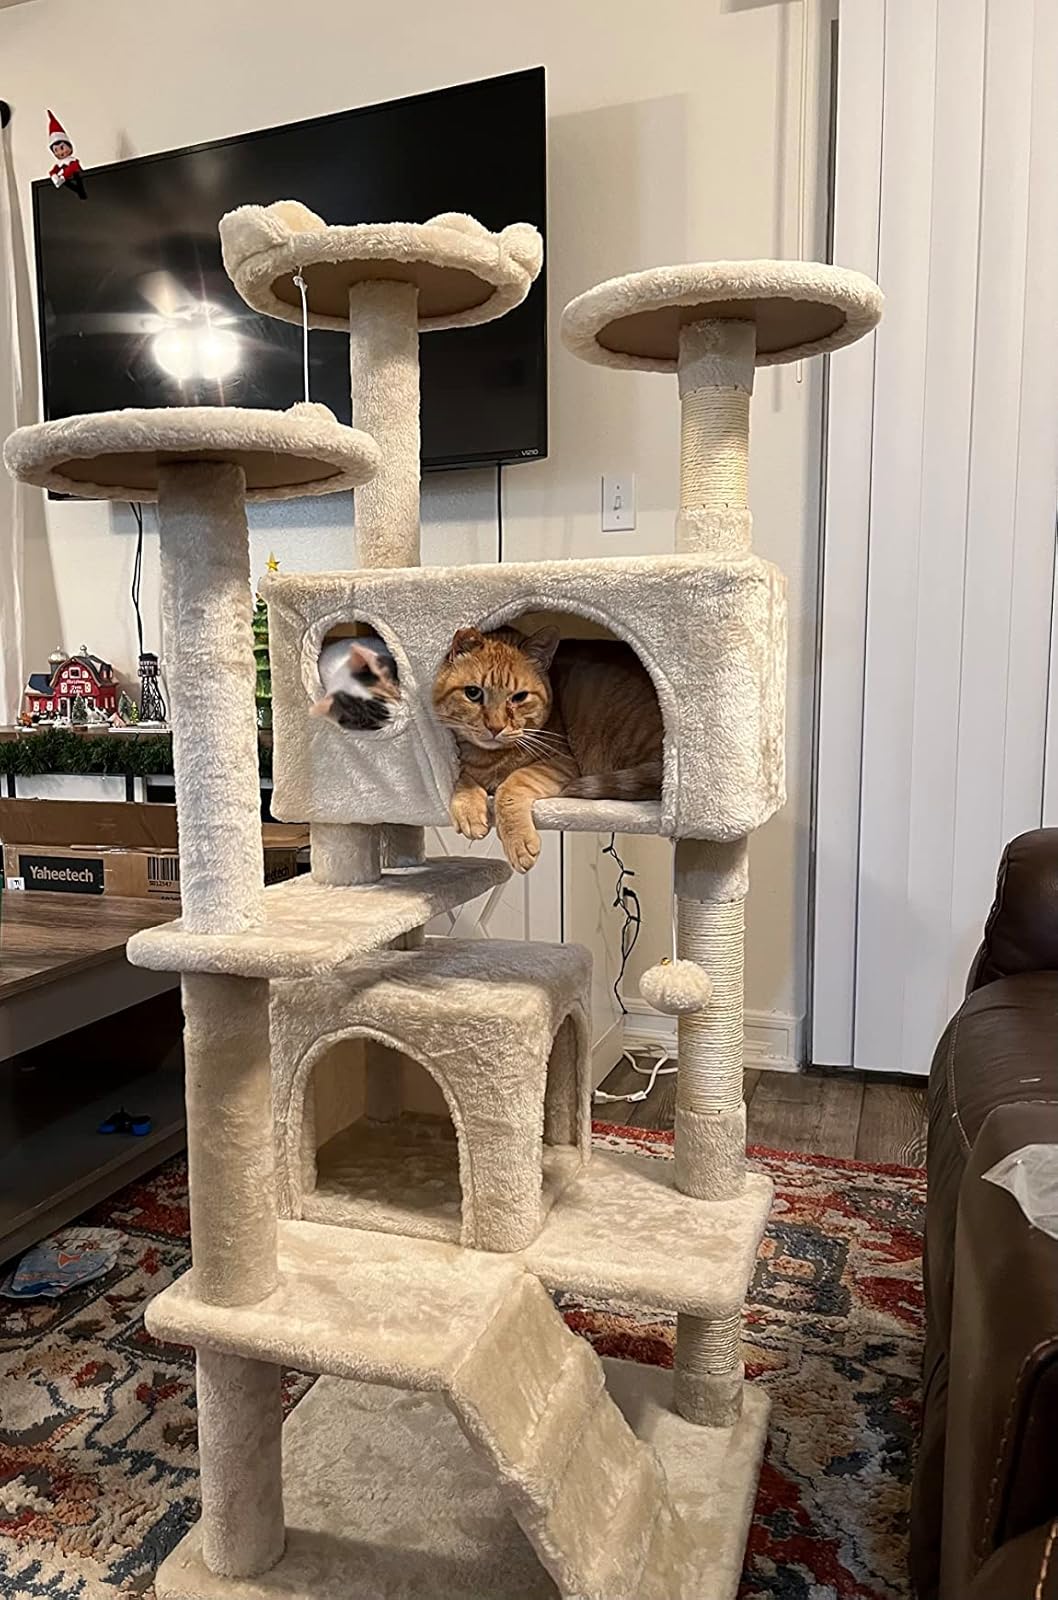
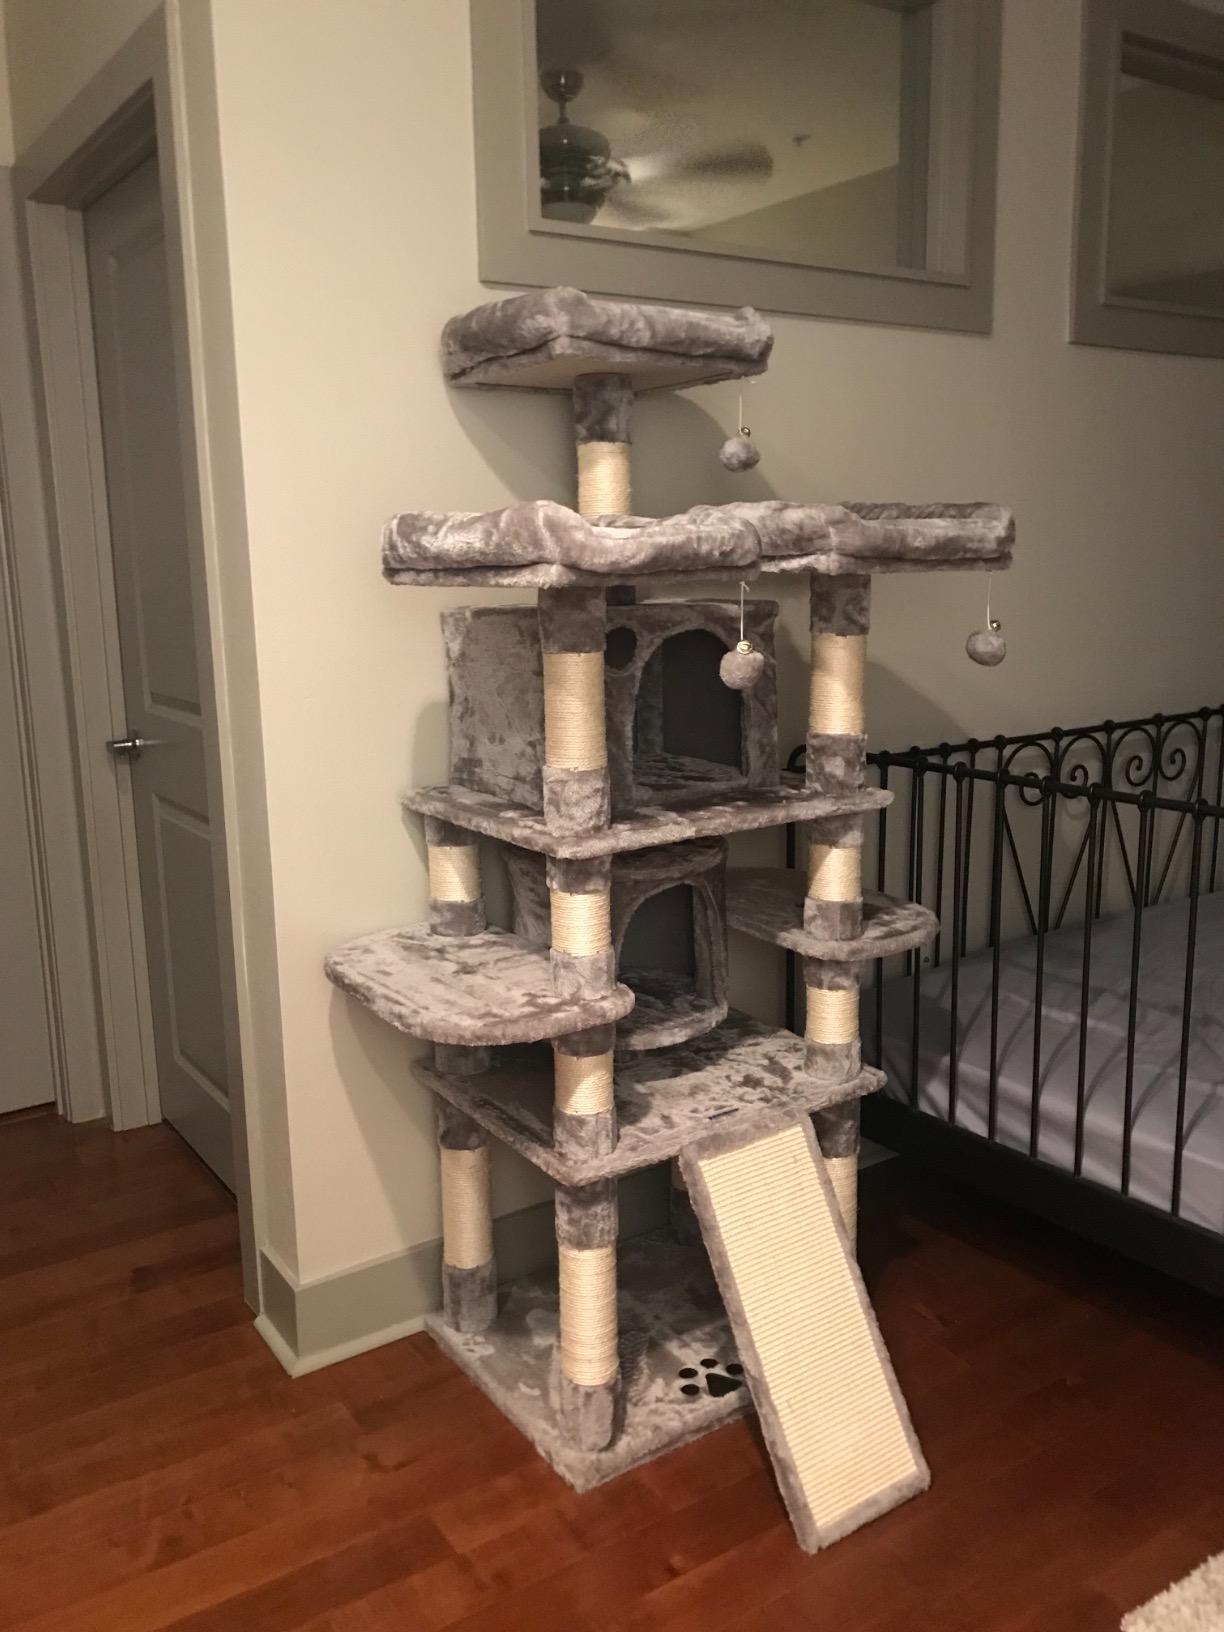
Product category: items_cat tree
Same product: no